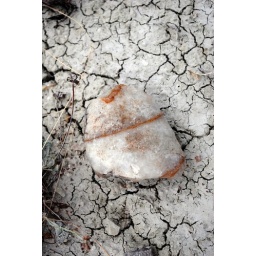
I liked the rusty bands in the white stone.